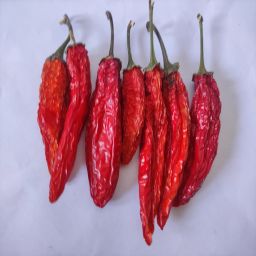
Crop: New Mexico Green Chile
Quality: Dried